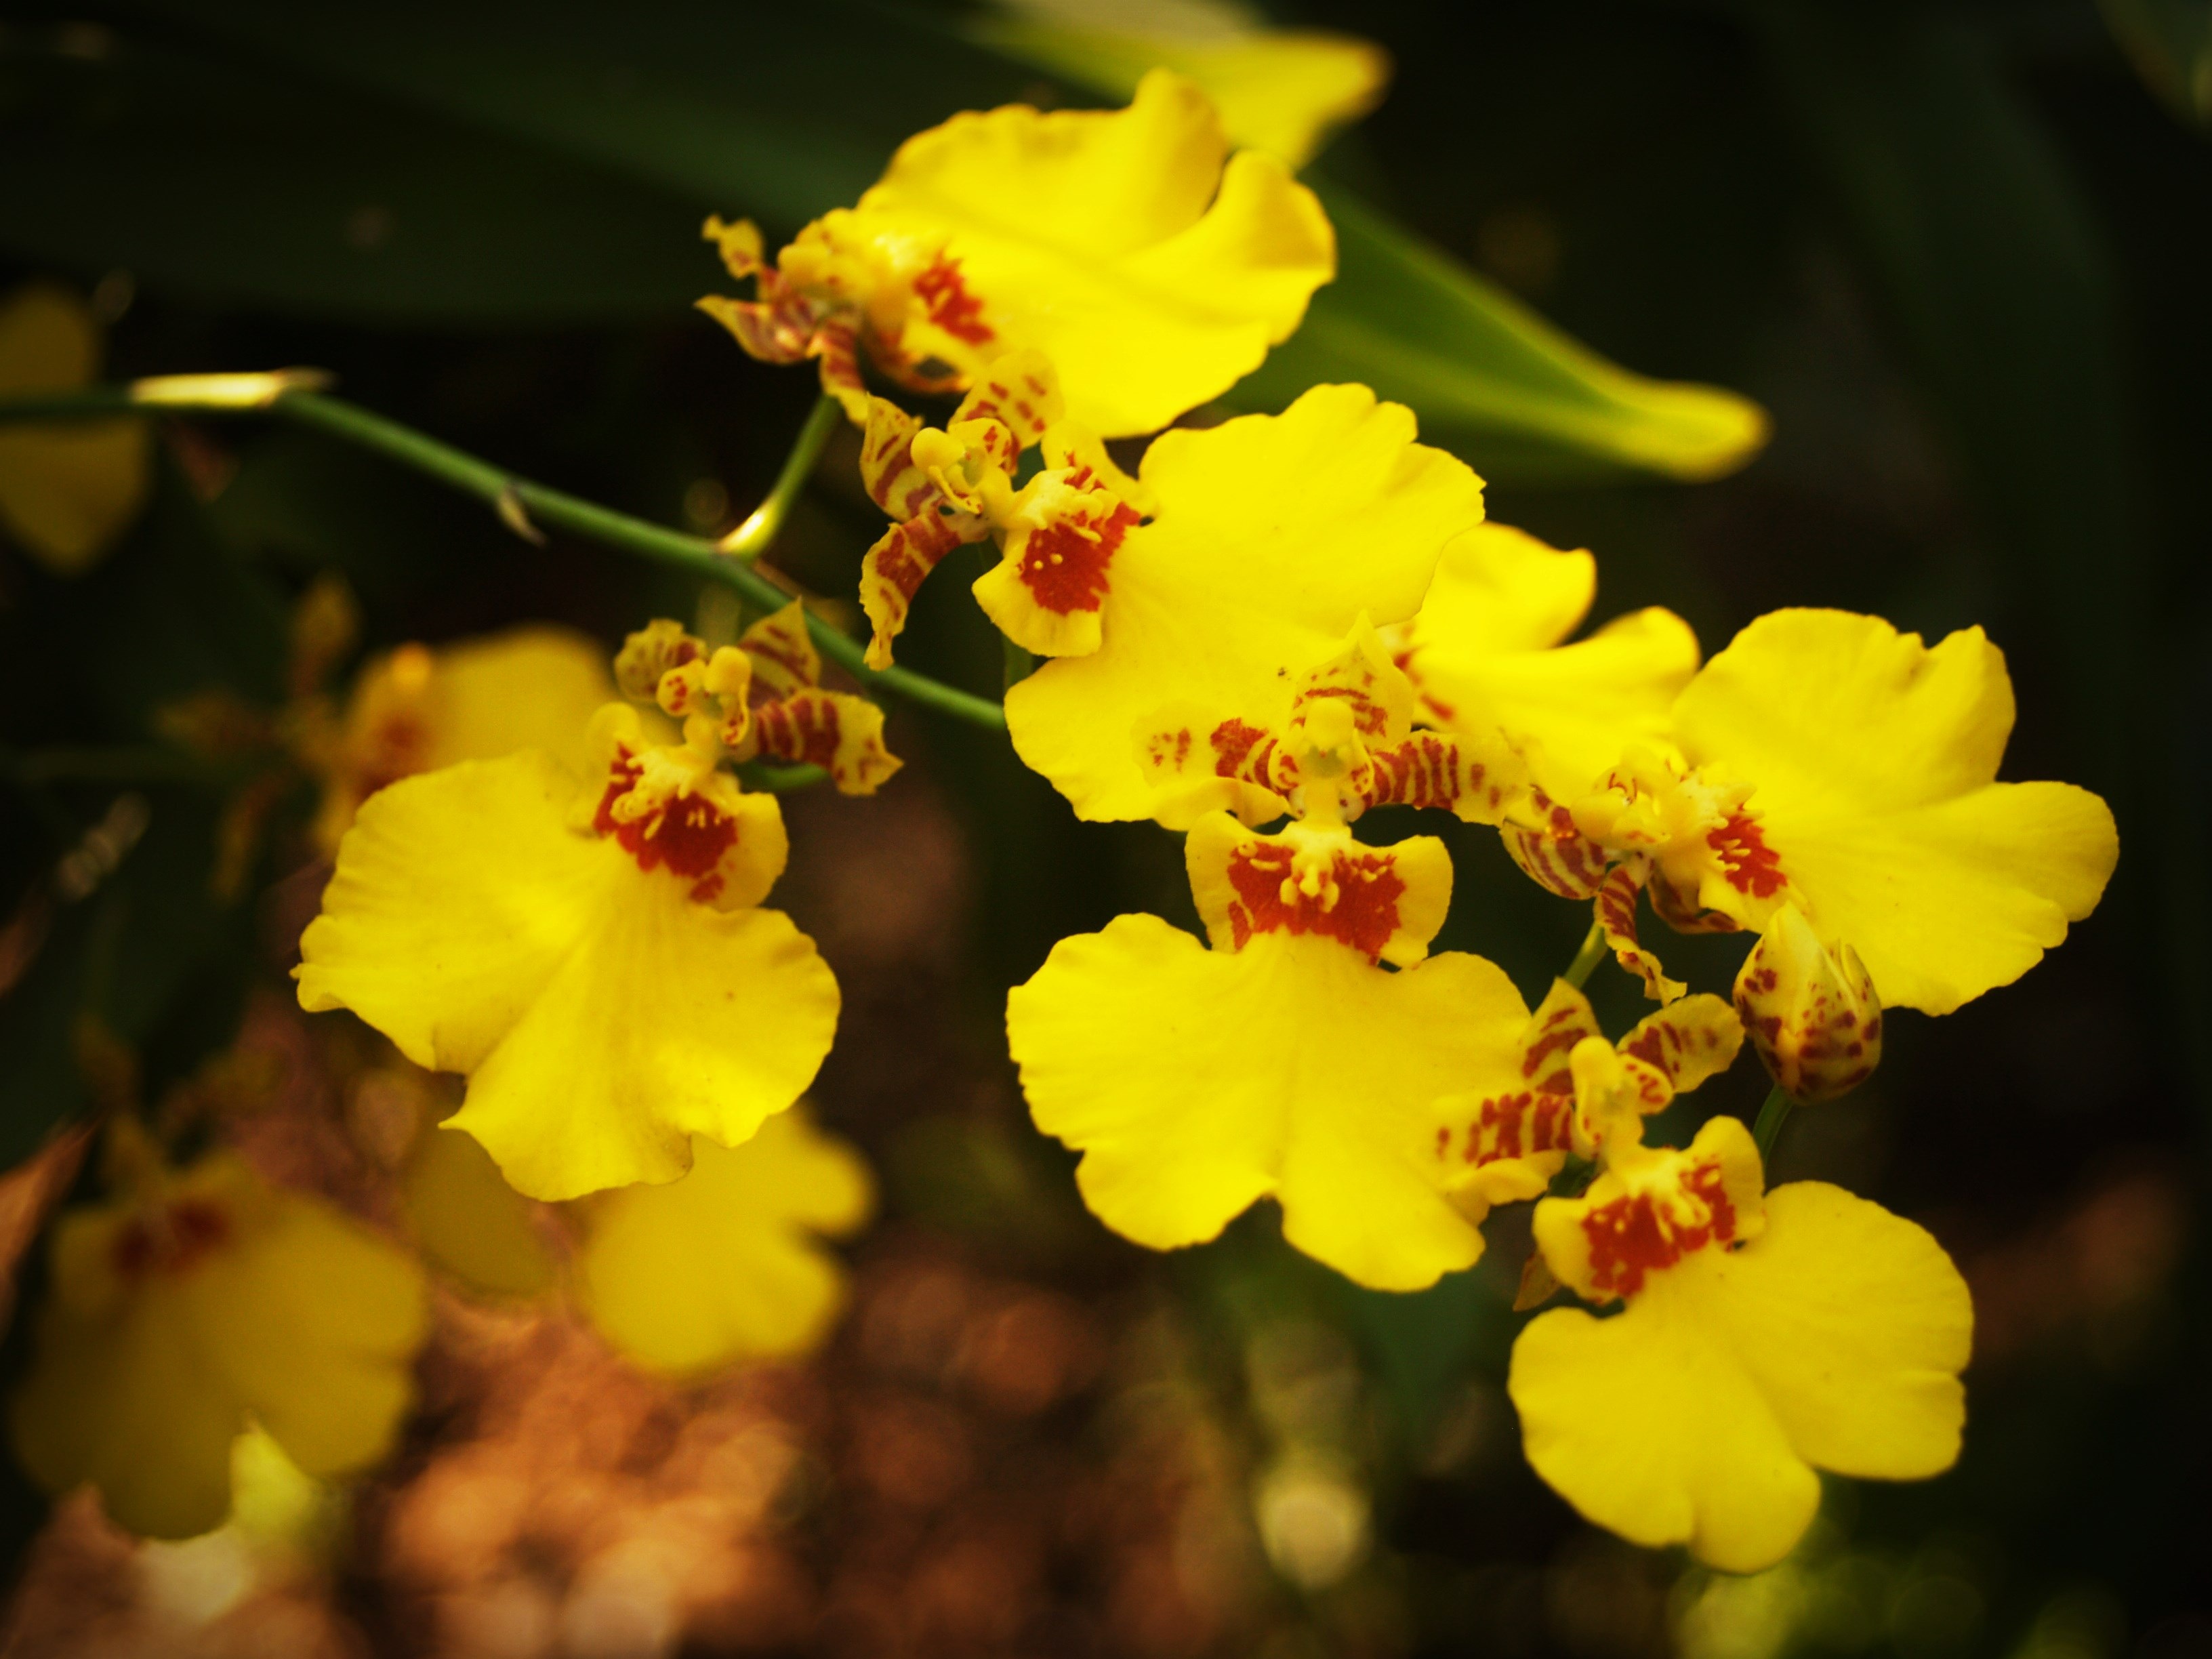
nature, blossom, growth, plant, white, photography, leaf, flower, petal, bloom, isolated, green, red, collection, produce, tropical, natural, autumn, fresh, botany, set, colorful, yellow, pink, flora, orchid, wildflower, close up, bright, collage, beauty, montage, vibrant, selection, macro photography, variation, flowering plant, plant stem, land plant